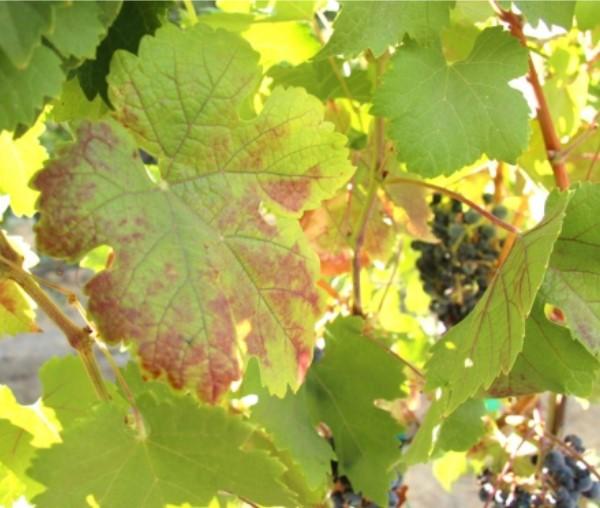
Plant: Grape
Disease: grapevine leafroll disease